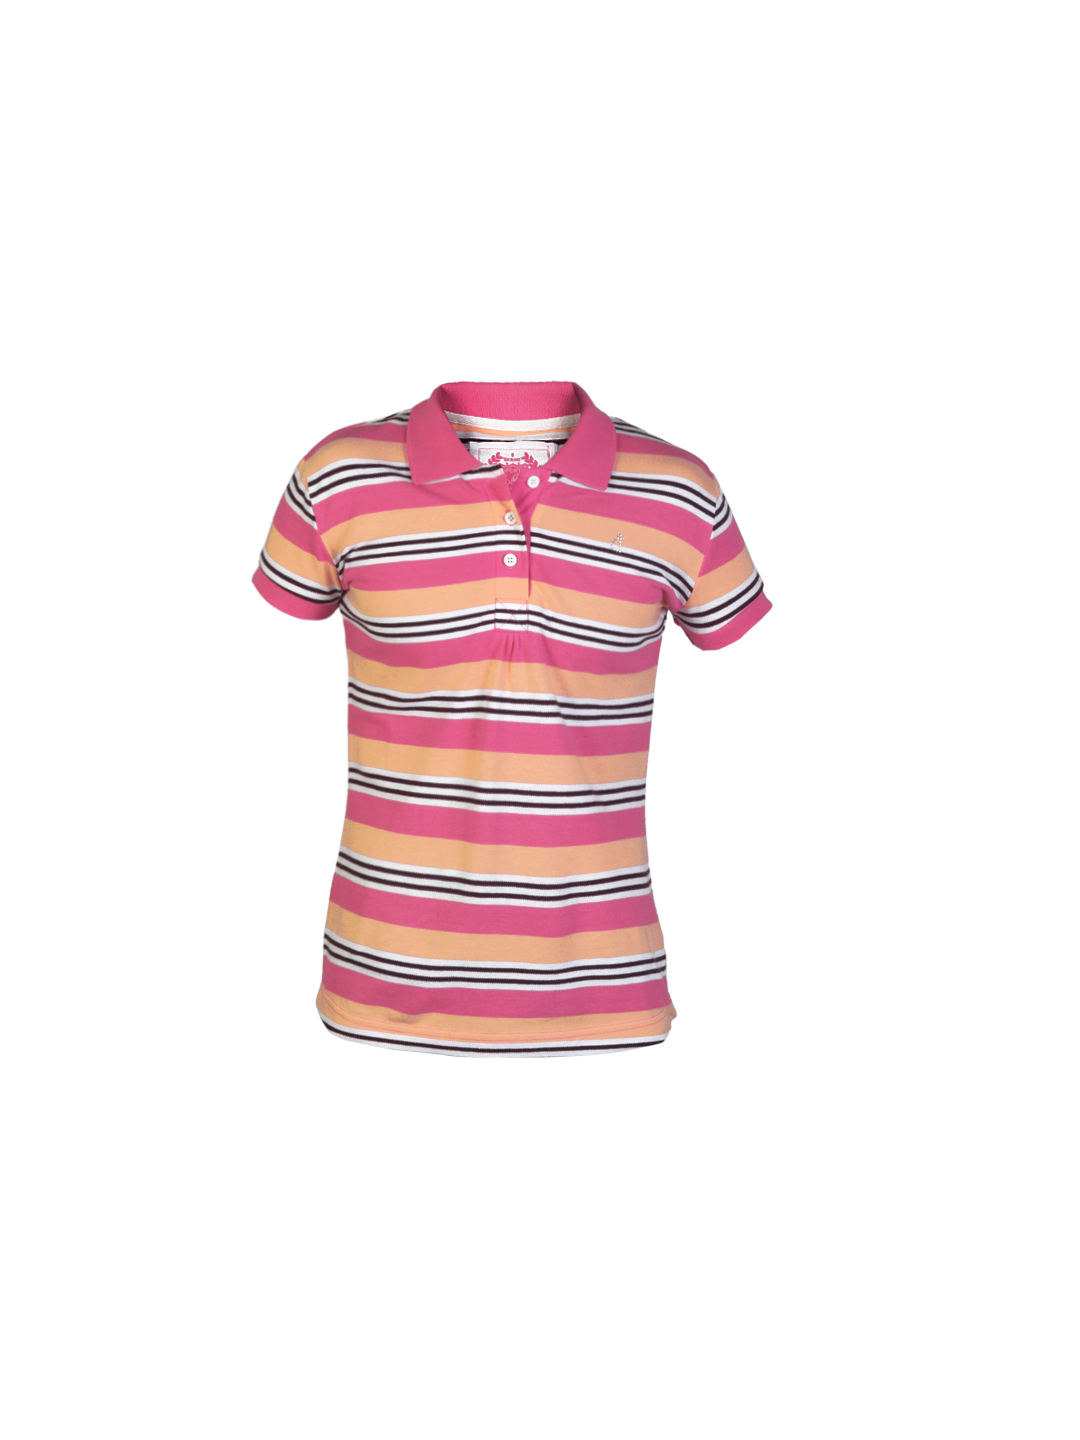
Gini and Jony Girls Polo Striped Pink T-shirt
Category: Apparel / Topwear / Tshirts
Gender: Girls
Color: Pink
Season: Summer 2012
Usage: Casual